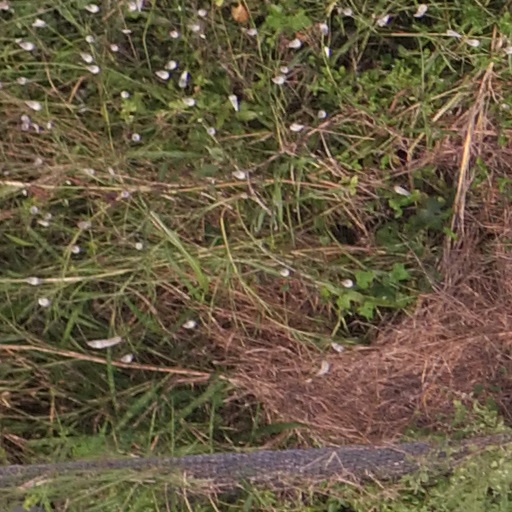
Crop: maize; corn